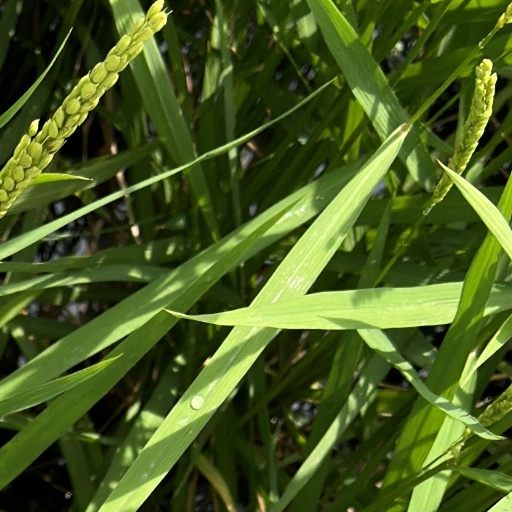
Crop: rice